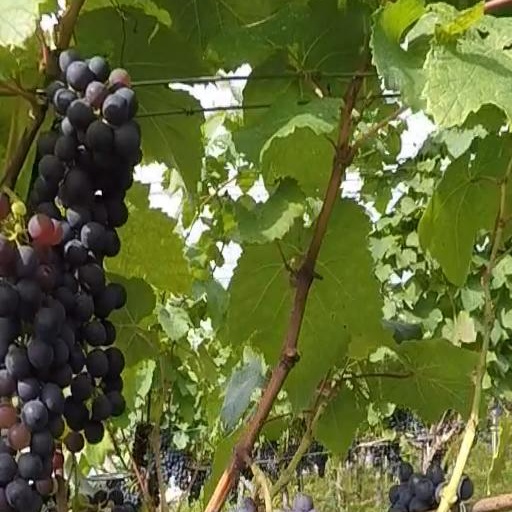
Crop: grape